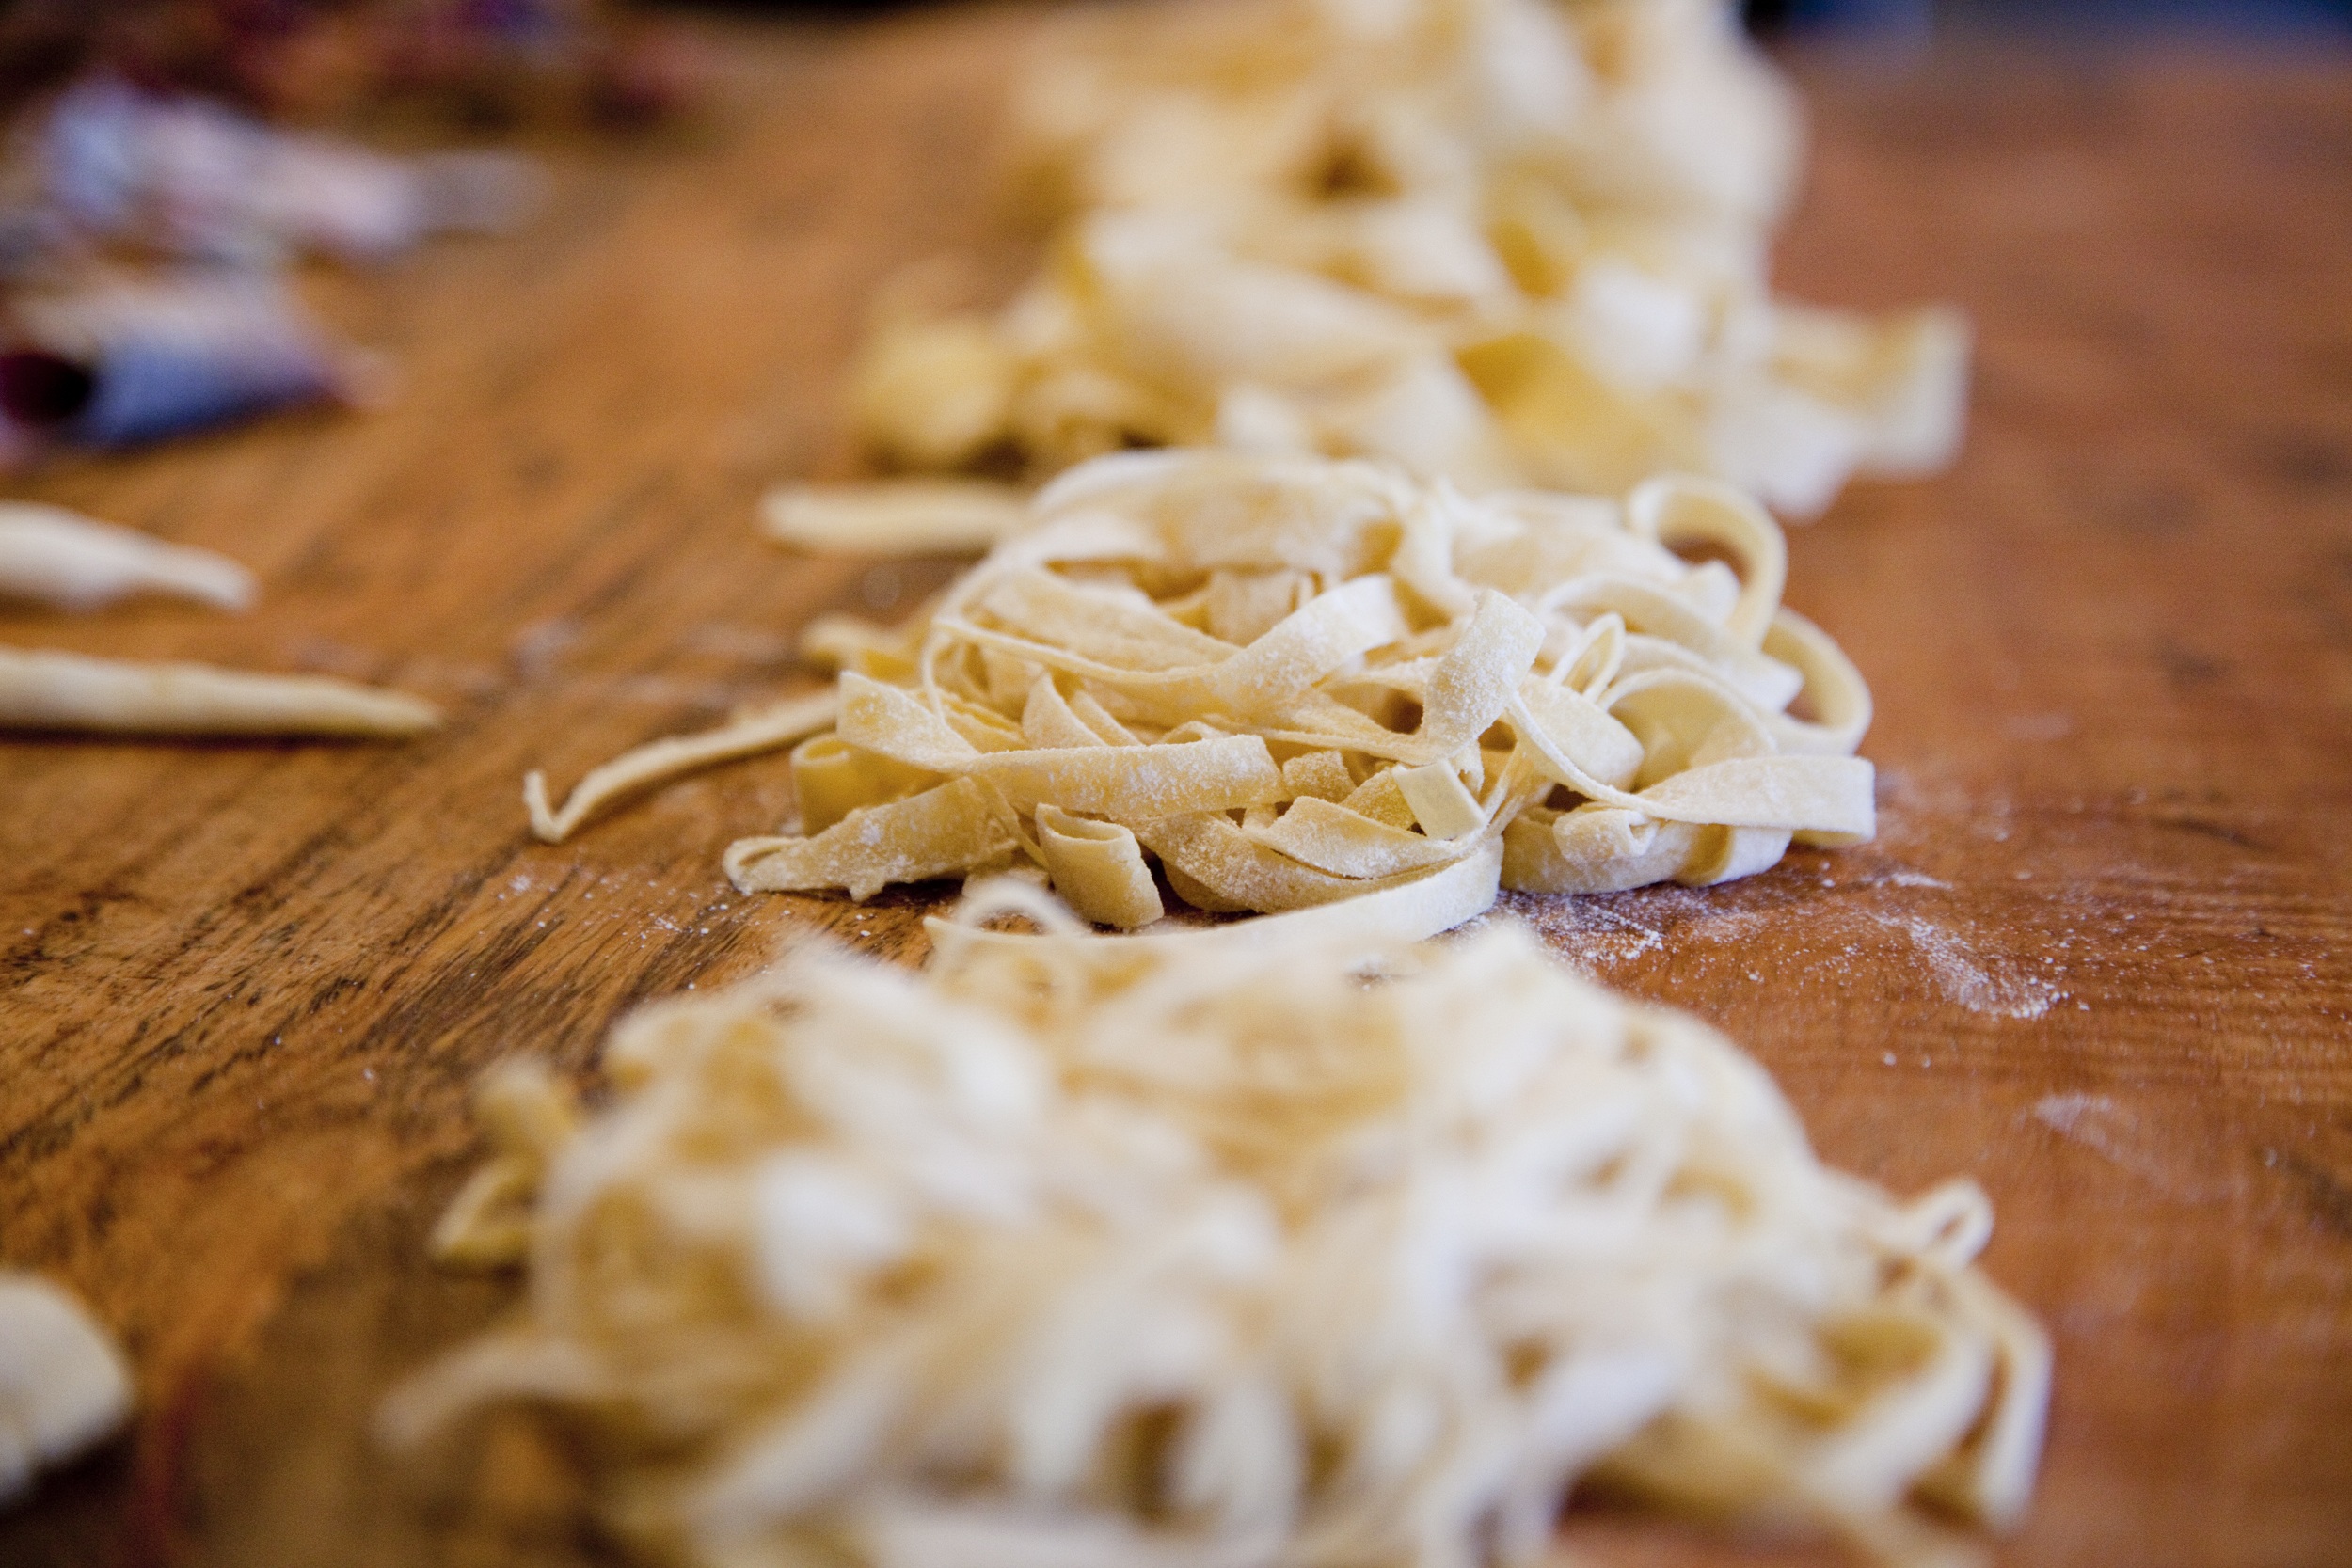
food, dish, snack food, meal, breakfast, baking, cuisine, icing, produce, dessert, flavor